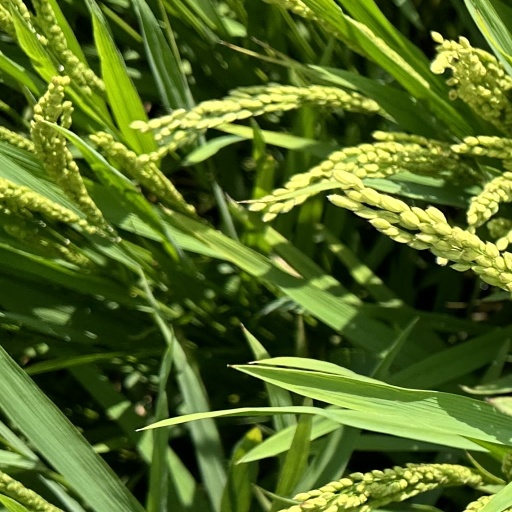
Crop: rice